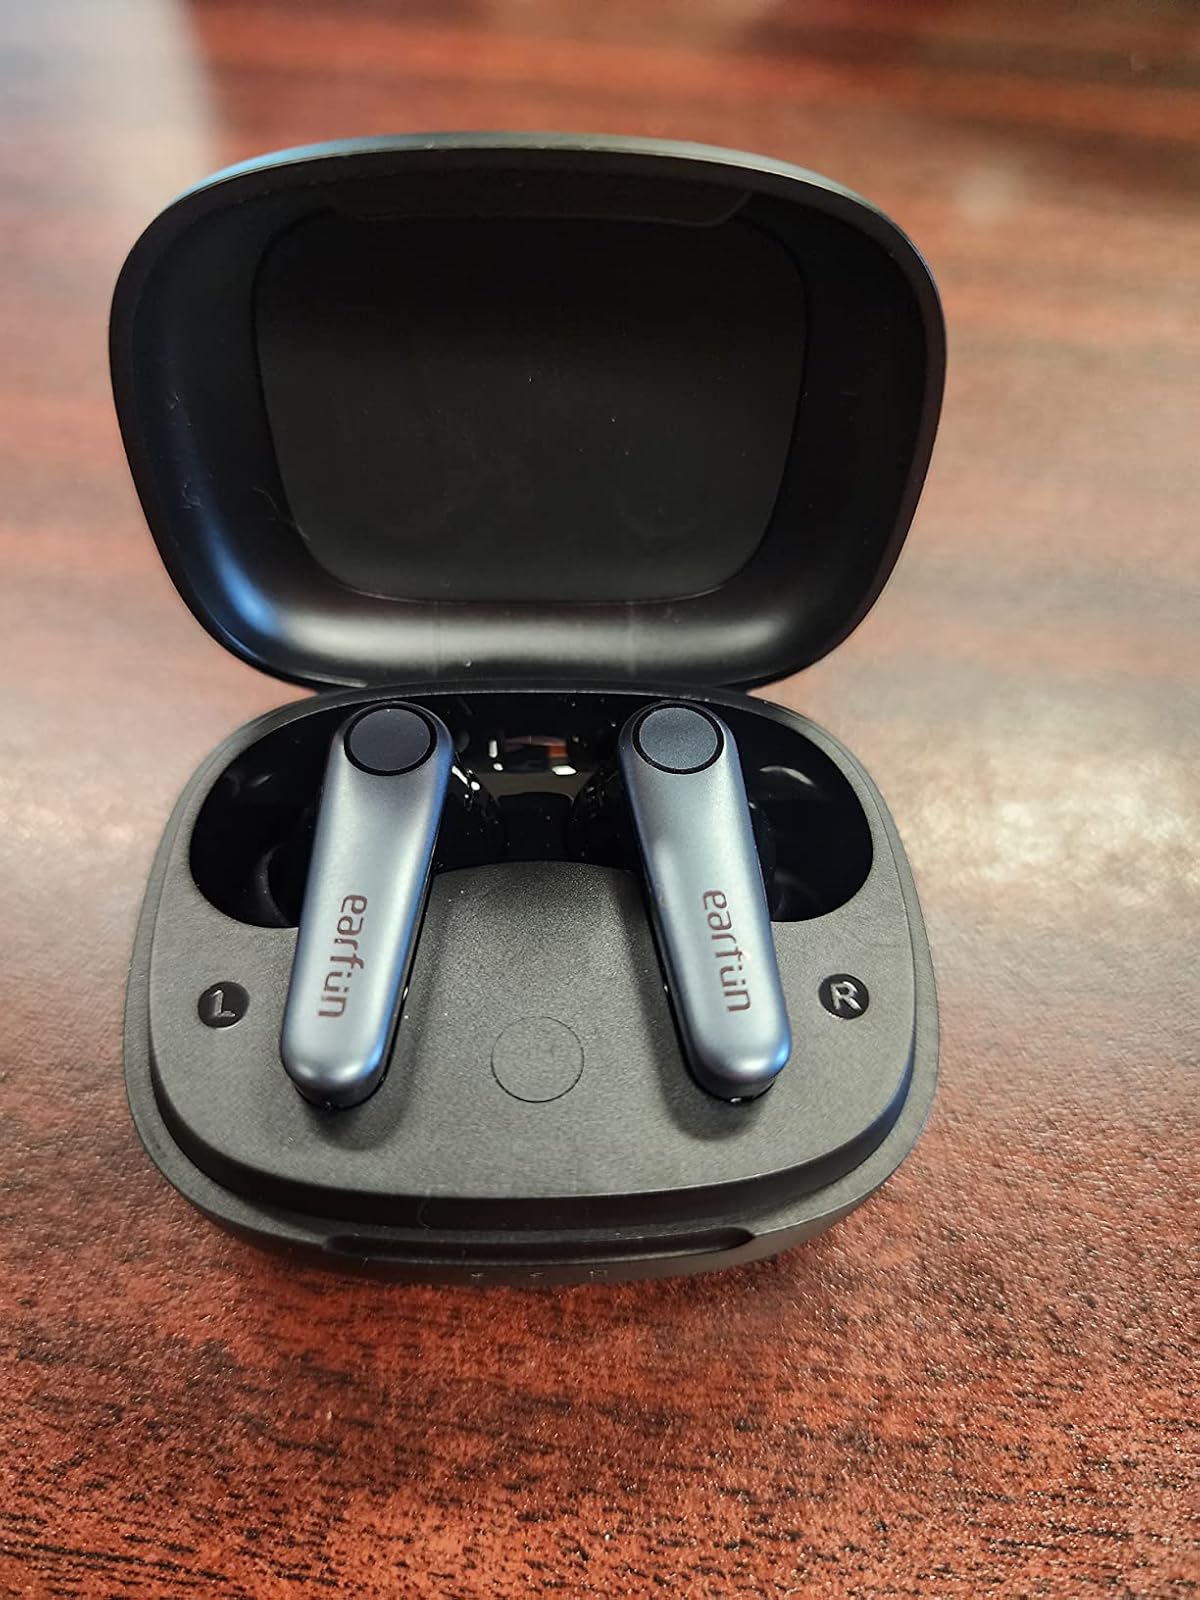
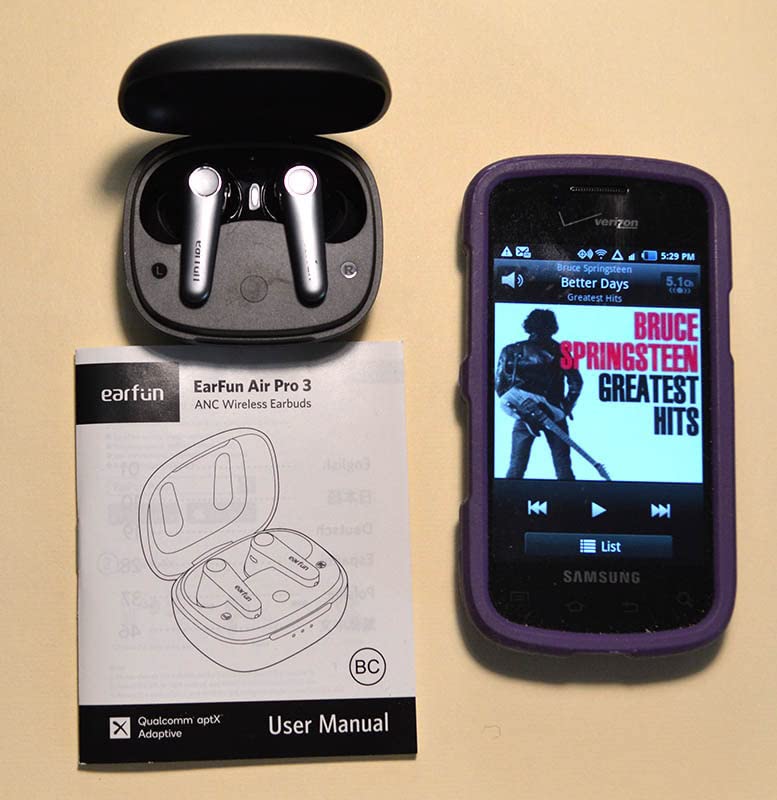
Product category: earbuds
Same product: yes